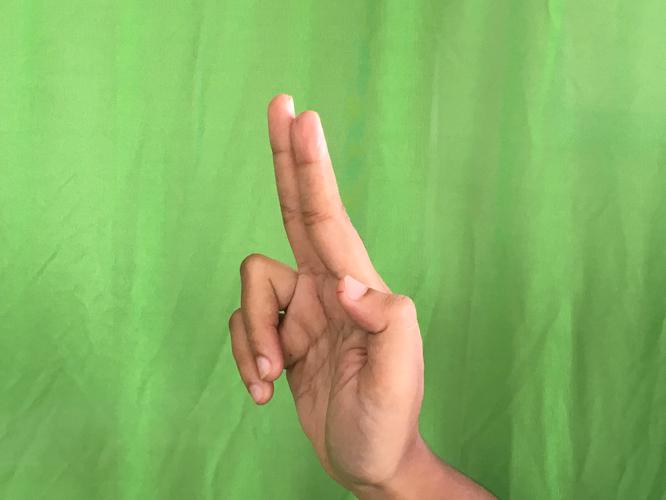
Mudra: Ardhapathaka
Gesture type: single_hand